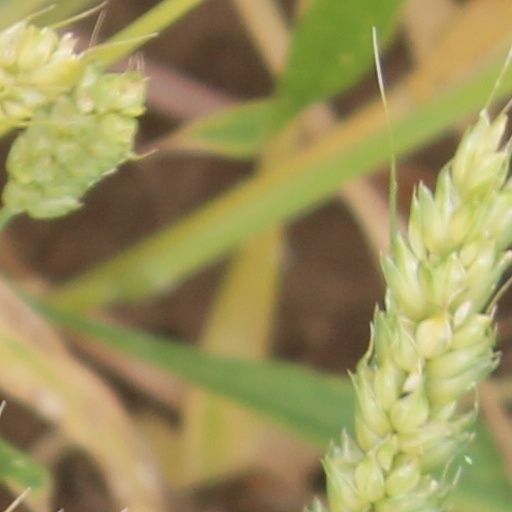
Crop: wheat